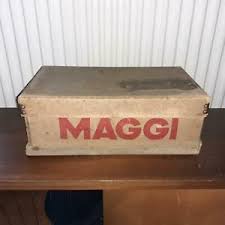
Label: cardboard